Large yellow underwing

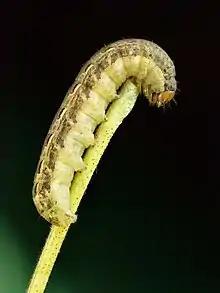
Caterpillar

The large yellow underwing ("Noctua pronuba") is a moth, the type species for the family Noctuidae. It is an abundant species throughout the Palearctic realm, one of the most common and most familiar moths of the region. In some years the species is highly migratory with large numbers appearing suddenly in marginal parts of the range.